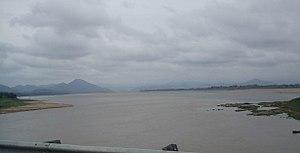
La Sabari est une rivière indienne d'une longueur de 418 km qui coule dans les États de l'Odisha, du Chhattisgarh et de l'Andhra Pradesh. Elle est un affluent du Godavari.